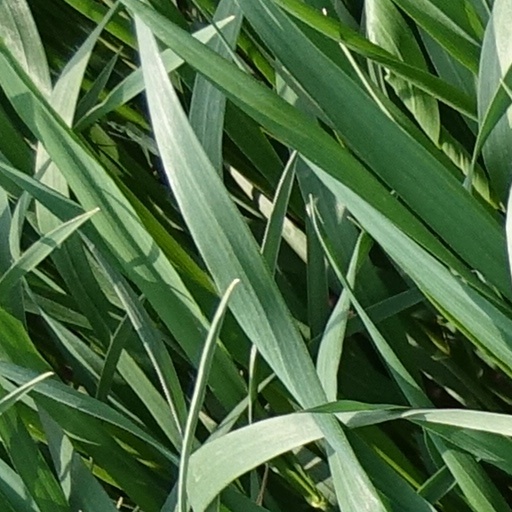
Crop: wheat